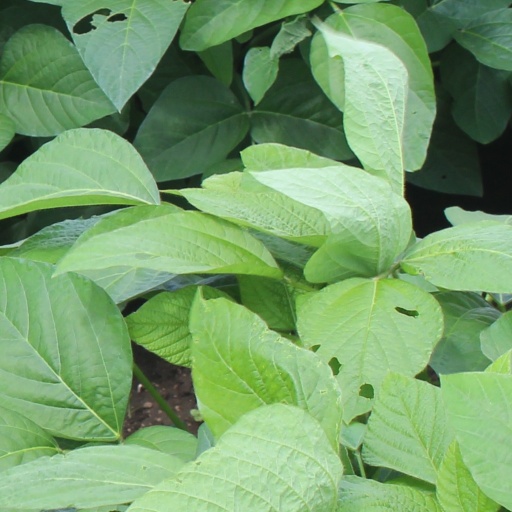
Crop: soybean